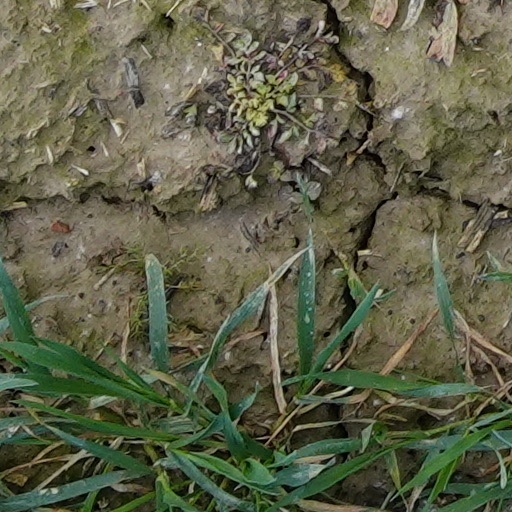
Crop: wheat